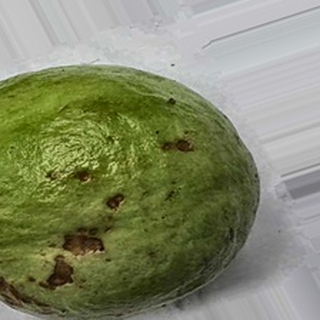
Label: guava_anthracnose